Mangaung African Cultural Festival

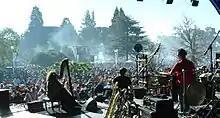
MACUFE Main Stage 2007

The Department of Arts and Culture and the Department of Sports, Arts, Culture and Recreation in Free State are some of the largest sponsors of the festival, spending a surplus of 20 million rand each year. Other sponsors include SA Express, Standard Bank, Vodacom and the National Lotteries Commission.